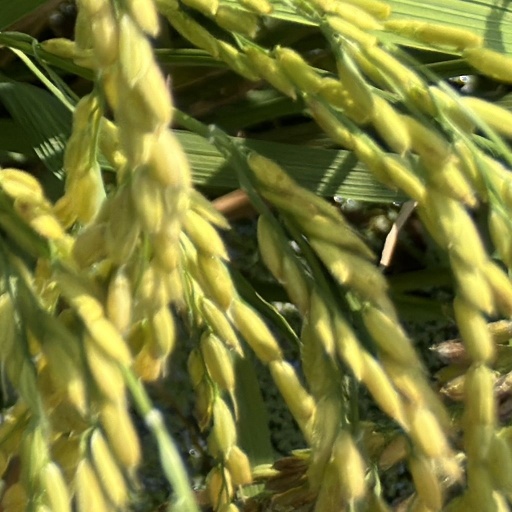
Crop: rice